South African type MY tender

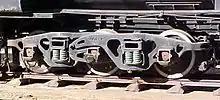
Buckeye bogie

It was a tank wagon type tender, similar in appearance to the North American Vanderbilt type tender, with a cylindrical water tank which had an inside diameter of . The tender was similar to the Type MX tender, but its wheelbase was shorter. Like the Type MX tender, it rode on three-axle Buckeye bogies, supplied by General Steel Castings of Eddystone, Pennsylvania, and became commonly known as a "Torpedo" tender. Like its engine, the tender was equipped with vacuum brakes.